Hydrogen-moderated self-regulating nuclear power module

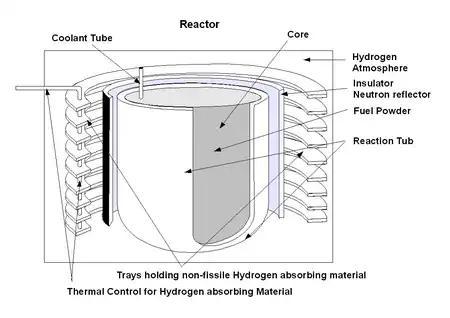
Schematic diagram of an HPM

According to the patent application, the reactor has notable characteristics which set it apart from other reactor designs. It uses uranium hydride (UH) "low-enriched" to 5% uranium-235—the remainder is uranium-238—as the nuclear fuel, rather than the usual metallic uranium or uranium dioxide that composes the fuel rods of contemporary light-water reactors. In fact, within the application, the contemporary "rod" based design with fuel rods and control rods is completely omitted from the proposed reactor design in favor of a "tub" design with passive heat pipes conducting heat to the heat exchanger running through the "tub" of granulated uranium hydride. The likely coolant to be used is potassium.